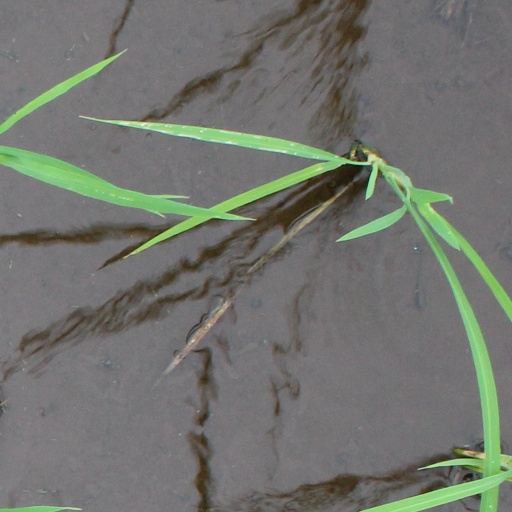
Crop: rice